Municipal horse

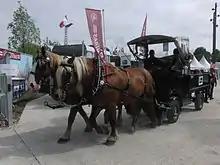
Garbage collection with two municipal horses during the 2014 World Equestrian Games.

Various names have been used for the municipal horse, including , , , and . A symposium held in Avignon in 2000 focused on the theme of "the horse in the city." The term "municipal horse" was officially adopted during the first "Congrès national des chevaux territoriaux" in Trouville-sur-Mer in 2003. In late 2012, a report by the (CGAAER) defined the term as "a horse used by a local authority (either independently or as a service provider) to carry out public service missions in its territory, such as passenger transport, waste collection, maintenance of green spaces or natural areas, and prevention and security". In Switzerland, the term "urban horse" is used. However, the concept of "municipal horse" remains challenging to define comprehensively.